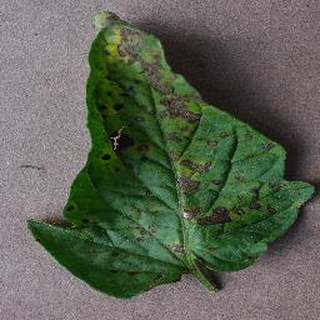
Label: tomato_early_blight